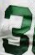
Number: 3